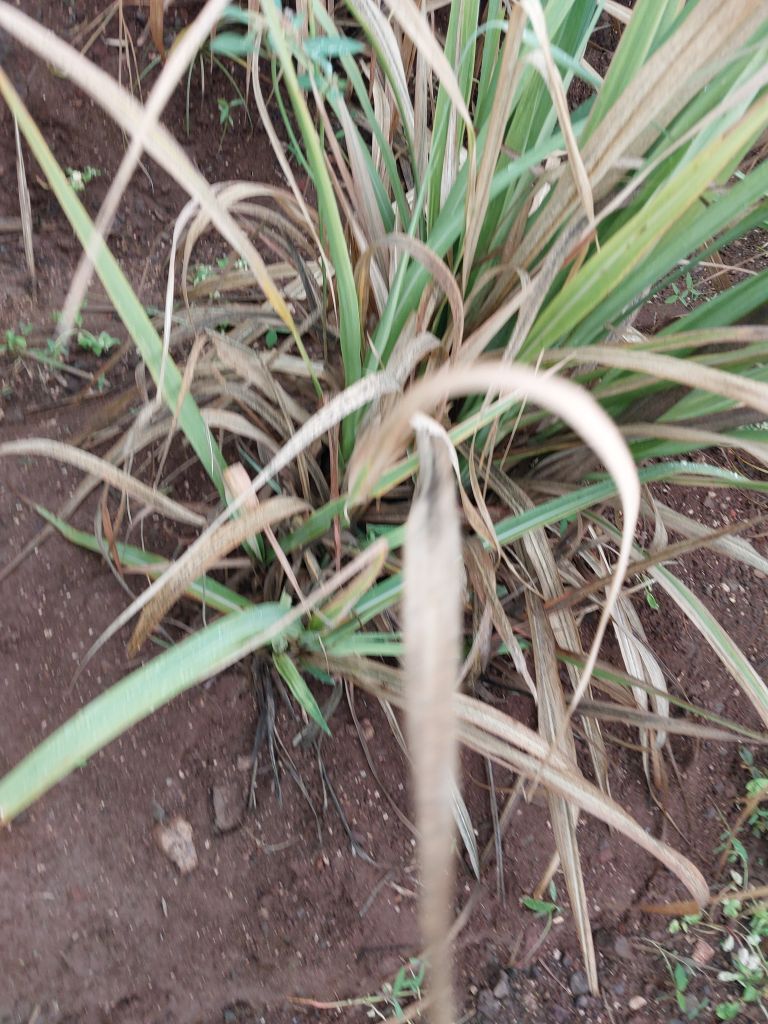
Label: Grassy shoot